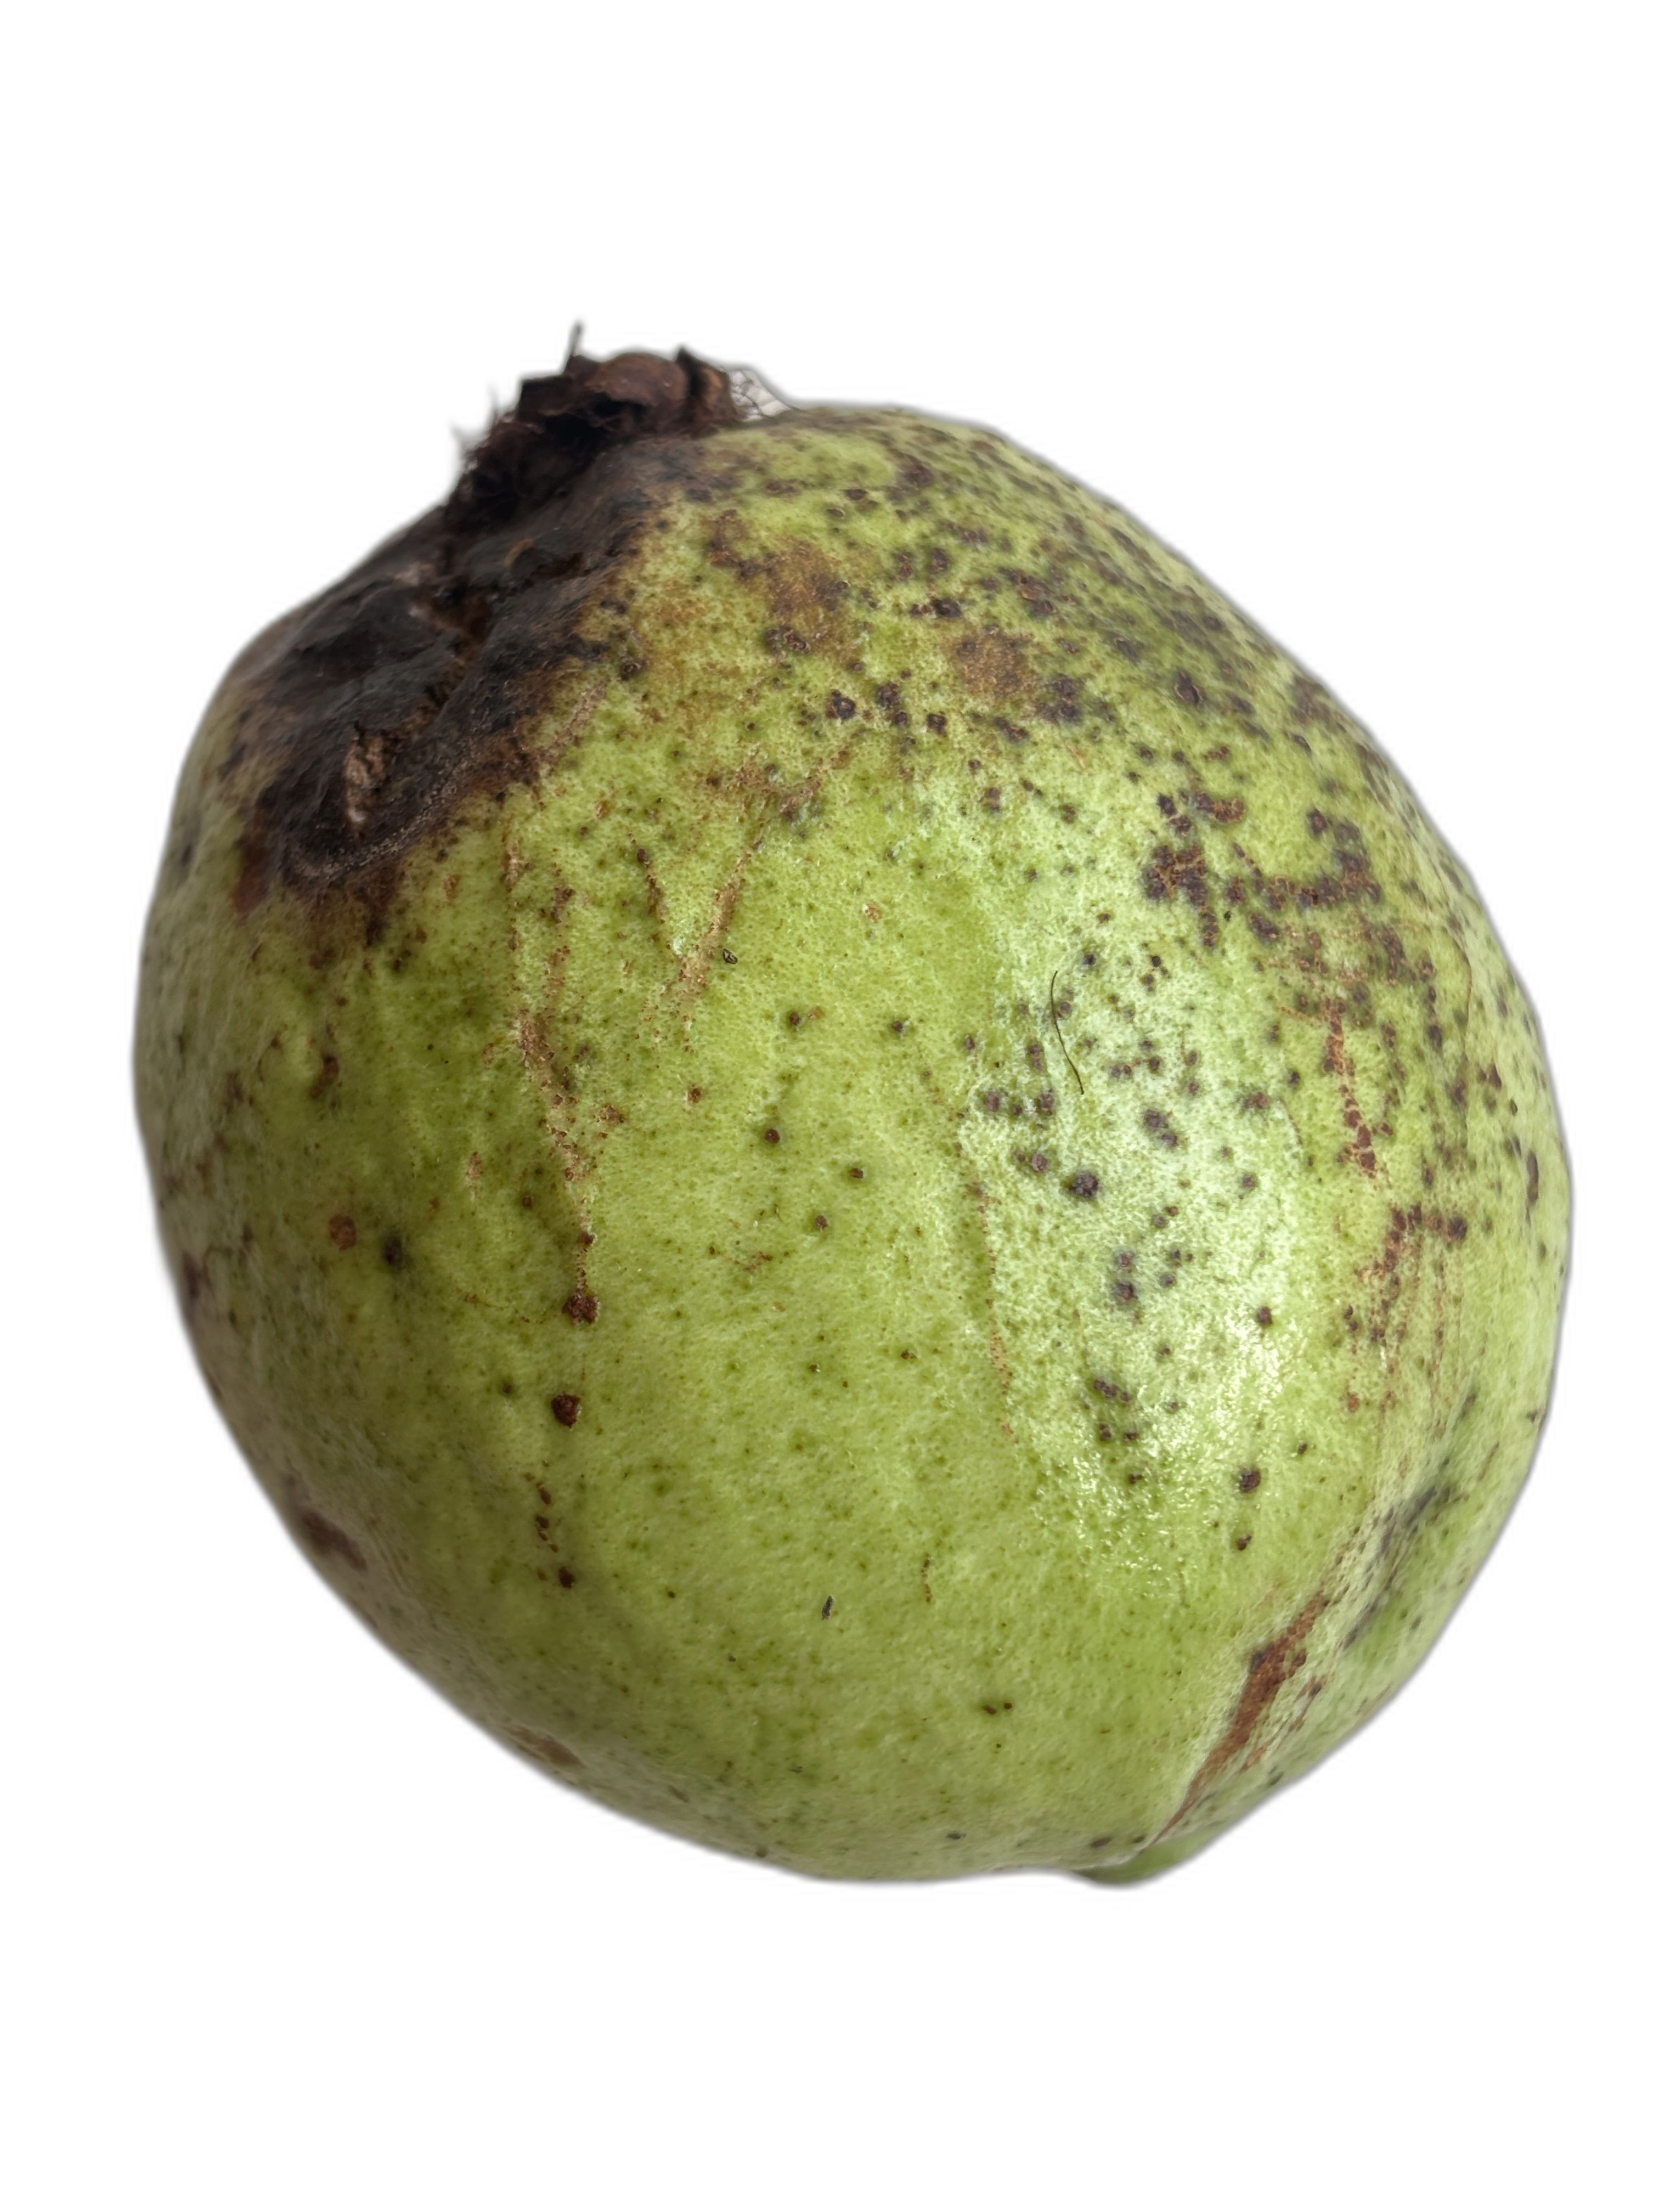
Plant part: fruit
Disease: Styler end root